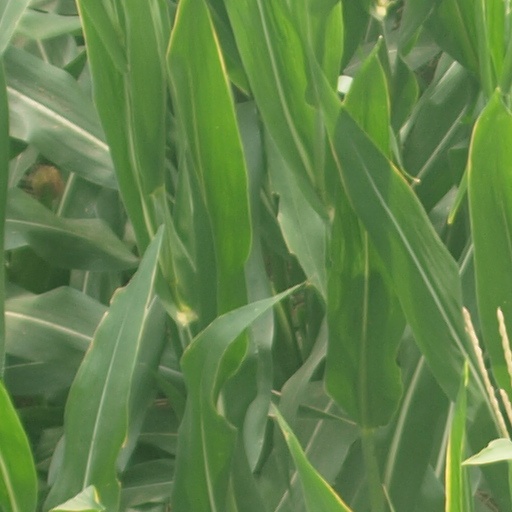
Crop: maize; corn